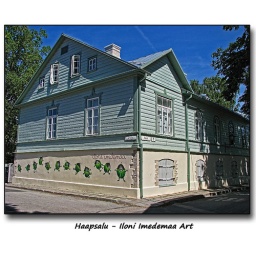
Wall art by Iloni Imedemaa on a house at Linda street in Haapsalu, Estonia